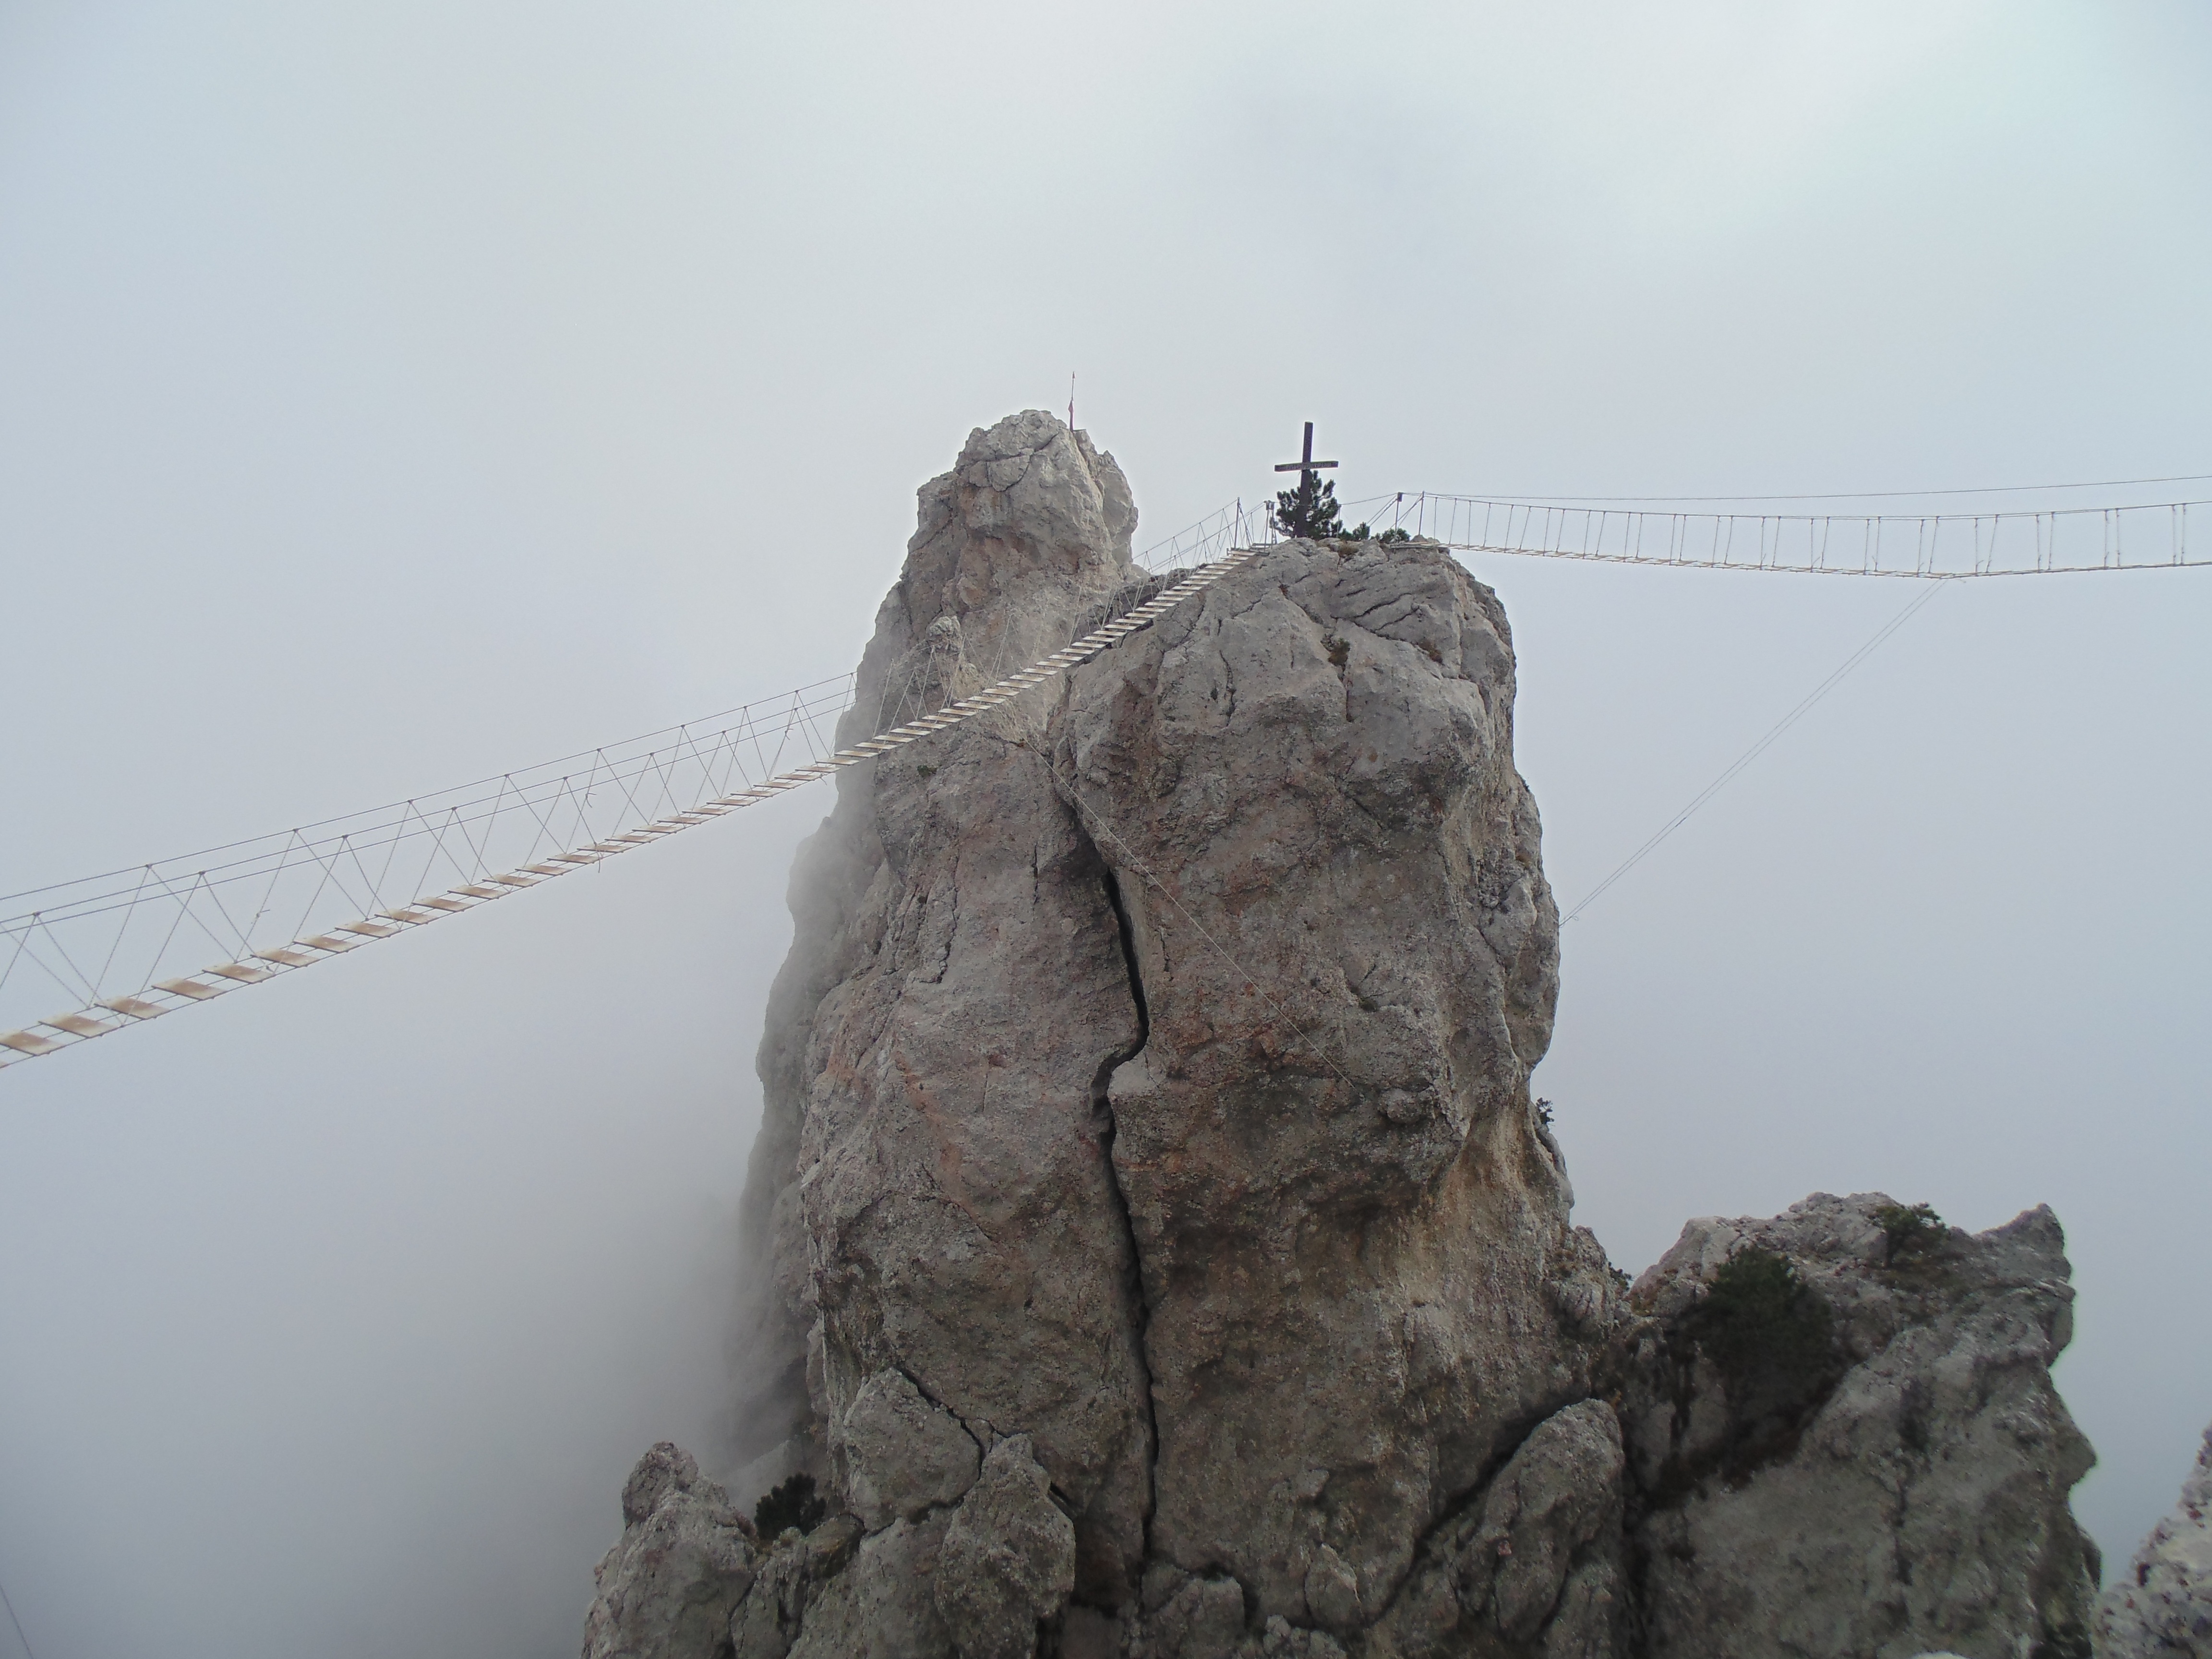
landscape, sea, nature, rock, mountain, adventure, formation, suspension bridge, cliff, terrain, material, summit, geology, crimea